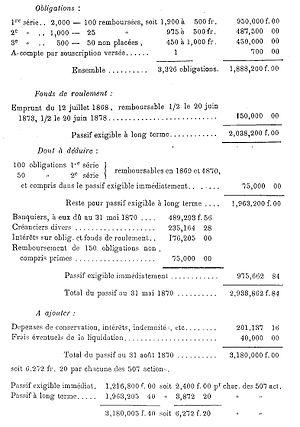
Passif au 31 août 1870 de la Société de Fiennes.
La Société de Fiennes est une compagnie minière qui a exploité la houille dans le Boulonnais dans le bassin minier du Nord-Pas-de-Calais. L'exploitation ne consiste qu'en un grappillage de charbon, mais l'engouement qui se produit à cette époque pour les valeurs charbonnières va permettre la création d'un établissement organisé destiné à produire plus de houille. La Société va creuser des puits au-delà de 66 mètres, profondeur maximale à laquelle les pompes d'exhaure peuvent à cette époque prendre les eaux d'infiltration.